Tanks of the United States

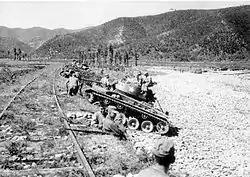
M24 Chaffee light tanks of the 25th Infantry Division, U.S. Army, wait for an assault of North Korean T-34-85 tanks at Masan.

After a series of modifications were made to the initial prototype, production began in April 1943. It was significantly delayed, however, when several faults were found with the tank's design. Marmon-Herrington only began to produce significant numbers of the T9 in late 1943 and early 1944, and by then the design was considered to be obsolete; only 830 were built by the time production ended in February 1945. As a result, the Ordnance Department gave the tank the specification number M22 but no American combat units were equipped with it.